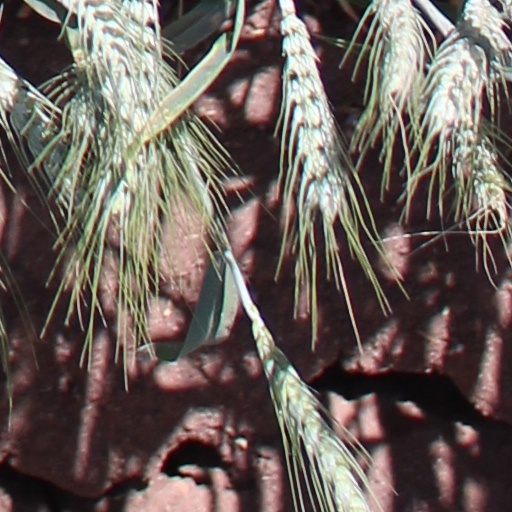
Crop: wheat